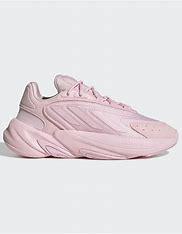
Brand: Adidas
Model: Ozelia